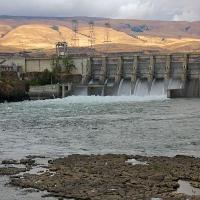
Weather: cloudy or overcast